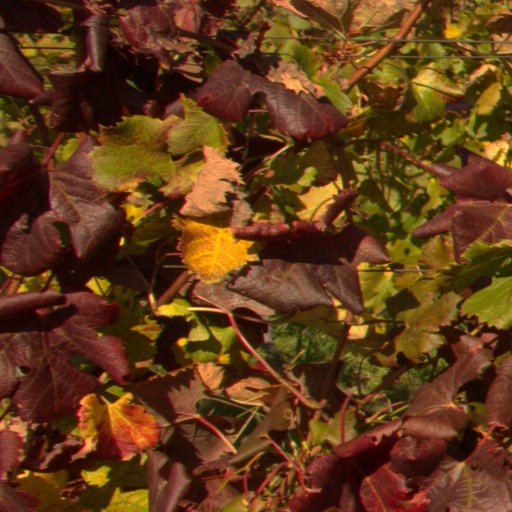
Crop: grape